Herbert Heron

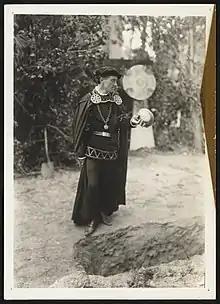
Heron in "Hamlet" (1926)

On July 9, 1910, Heron put on the first of the annual theatrical productions at Forest Theater. It was "David", a biblical drama by Constance Lindsay Skinner, under the direction of Garnet Holme of University of California, Berkeley. Heron played the title role as David and writer Alice MacGowan played Astar. The play was reviewed in both Los Angeles and San Francisco newspapers, and it was reported that over 1,000 theatergoers attended the production. The second play was "Twelfth Night", on July 3 and 4, 1911. Heron played Feste. In Carmel, he became part of the cultural circle that included Jack London, James Hopper, Mary Hunter Austin, Alice MacGowan, and Sinclair Lewis. In 1911, Heron directed the play "The Land of Heart's Desire", by W. B. Yeats, at Forest Theater. One of his 1914 productions was "Montezuma", with himself in the title role; it was the first of the plays he had written that he produced at the Forest Theater.